Sapporo

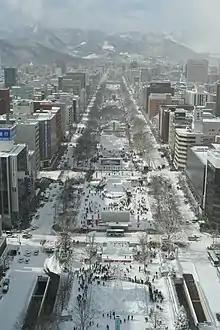
The first Sapporo Snow Festival was held in 1950

The first Sapporo Snow Festival was held in 1950. In the same year, adjacent Shiroishi Village was integrated into Sapporo City, rendered as a part of Shiroishi-ku, and Atsubetsu-ku. In 1955, Kotoni Town, the entire Sapporo Village, and Shinoro Village were merged into Sapporo, becoming a part of the current Chūō-ku, Kita-ku, Higashi-ku, Nishi-ku, and Teine-ku. The expansion of Sapporo continued, with the merger of Toyohira Town in 1961, and Teine Town in 1967, each becoming a part of Toyohira-ku, Kiyota-ku, and Teine-ku.